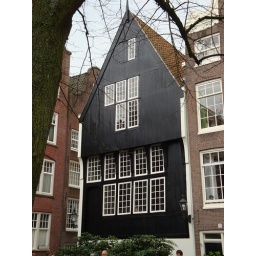
Oldest wooden building in Amsterdam